Tshepo Motsepe

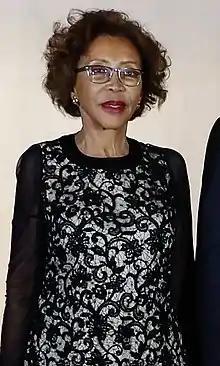
Motsepe in 2019

Tshepo Motsepe (born 17 June 1953) is a South African physician and businesswoman. She is the First Lady of South Africa, as the wife of Cyril Ramaphosa, the President of South Africa. She is the older sister of Bridgette Radebe and her brother is Patrice Motsepe.